Idolatry in Sikhism

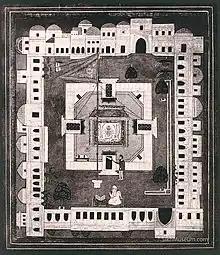
Overhead view of Takht Sri Hazoor Sahib Gurdwara complex, ca.1870. What appears to be an idol can be spotted in the sanctum sanctorum of the complex

Sikhism prohibits idolatry, in accordance with mainstream Khalsa norms and the teachings of the Sikh Gurus, a position that has been accepted as orthodox.